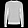
Label: Pullover